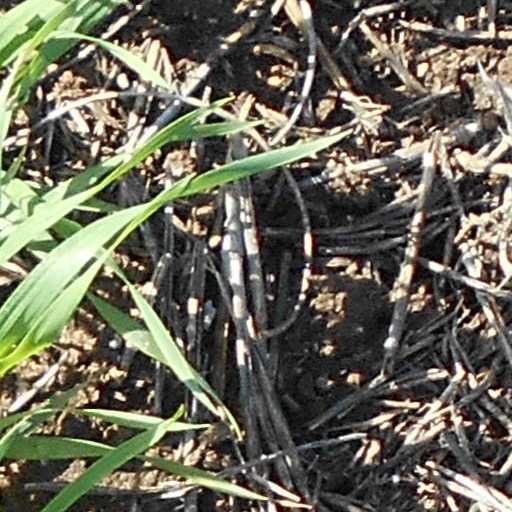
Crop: wheat